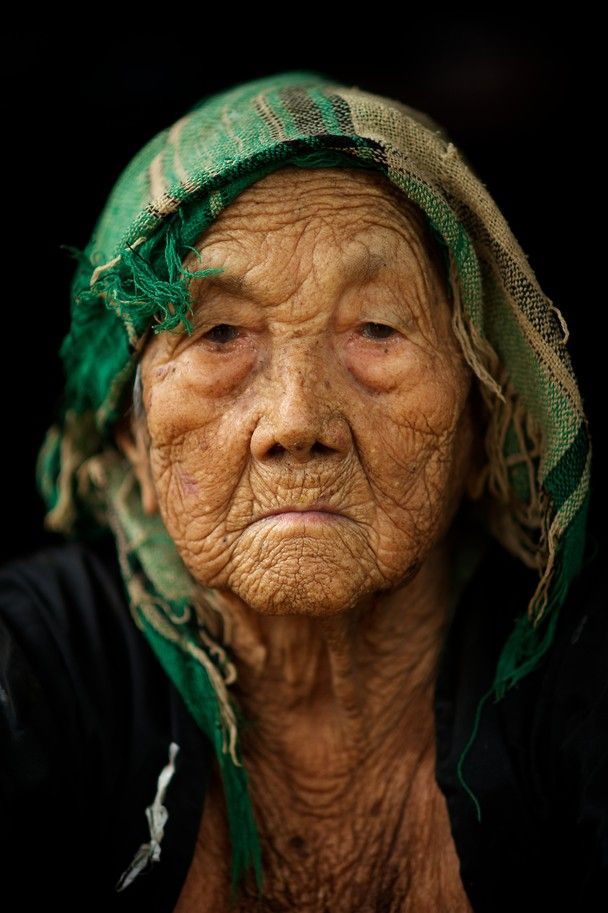
Gender: women